Slavery in medieval Europe

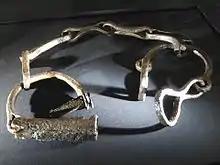

The evidence indicates that slavery in Scandinavia was more common in southern regions, as there are fewer northern provincial laws that contain mentions of slavery. Likewise, slaves were likely numerous but consolidated under the ownership of elites as chattel labor on large farm estates.